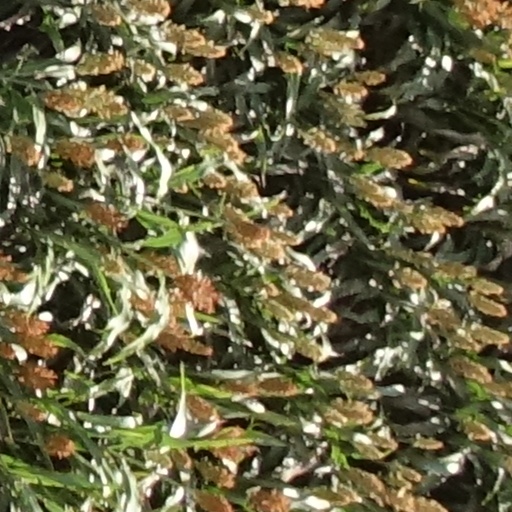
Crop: sorghum